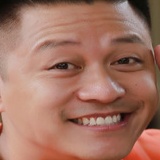
ca sĩ Tuấn Hưng